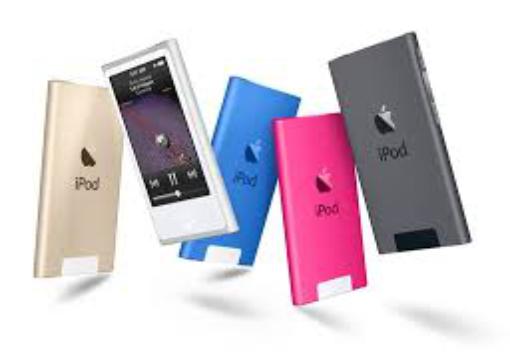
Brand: iPod
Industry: Electronic